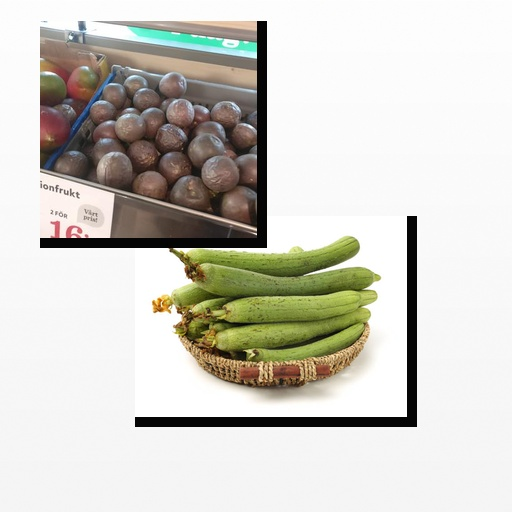
Food items: passion_fruit, ridge_gourd